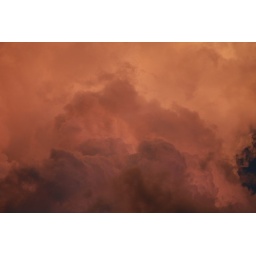
Storm clouds in pink